Gillespie Field station

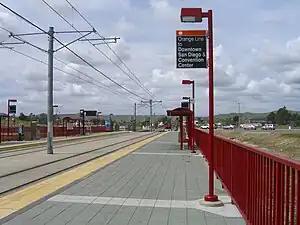
Gillespie Field station, March 2010

Gillespie Field station (formerly Weld Boulevard station) is a Copper Line station of the San Diego Trolley in the San Diego suburb of Santee, California. It is located across Marshall Avenue from Gillespie Field, a county airport, however there is no public access to the airport and the surrounding area is sparse and largely unwalkable. The station has no bus connections, therefore most passengers who use the station also use the 175 space park and ride lot.